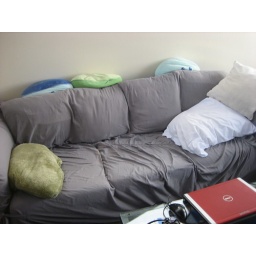
couch in Davis sans cats